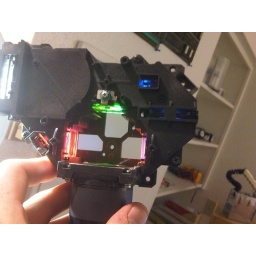
Special mirrors in the optical assembly split light from the lamp into red, greed, and blue.